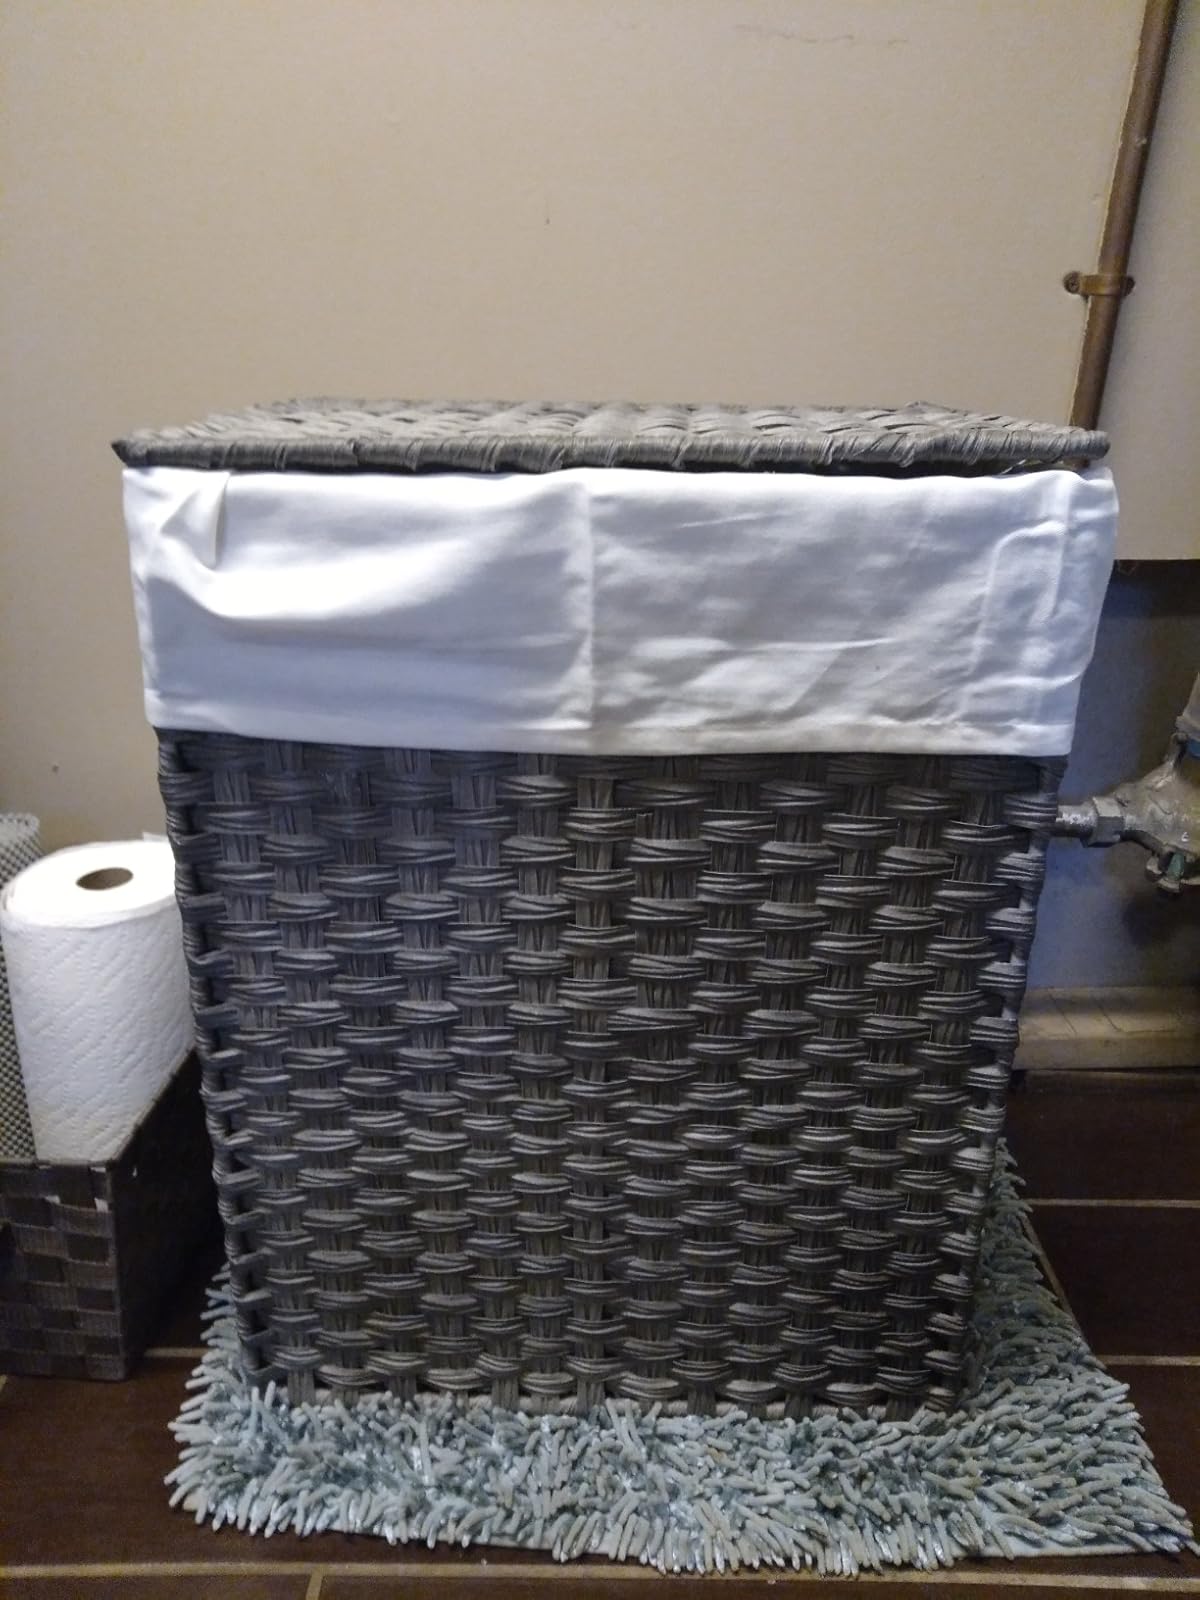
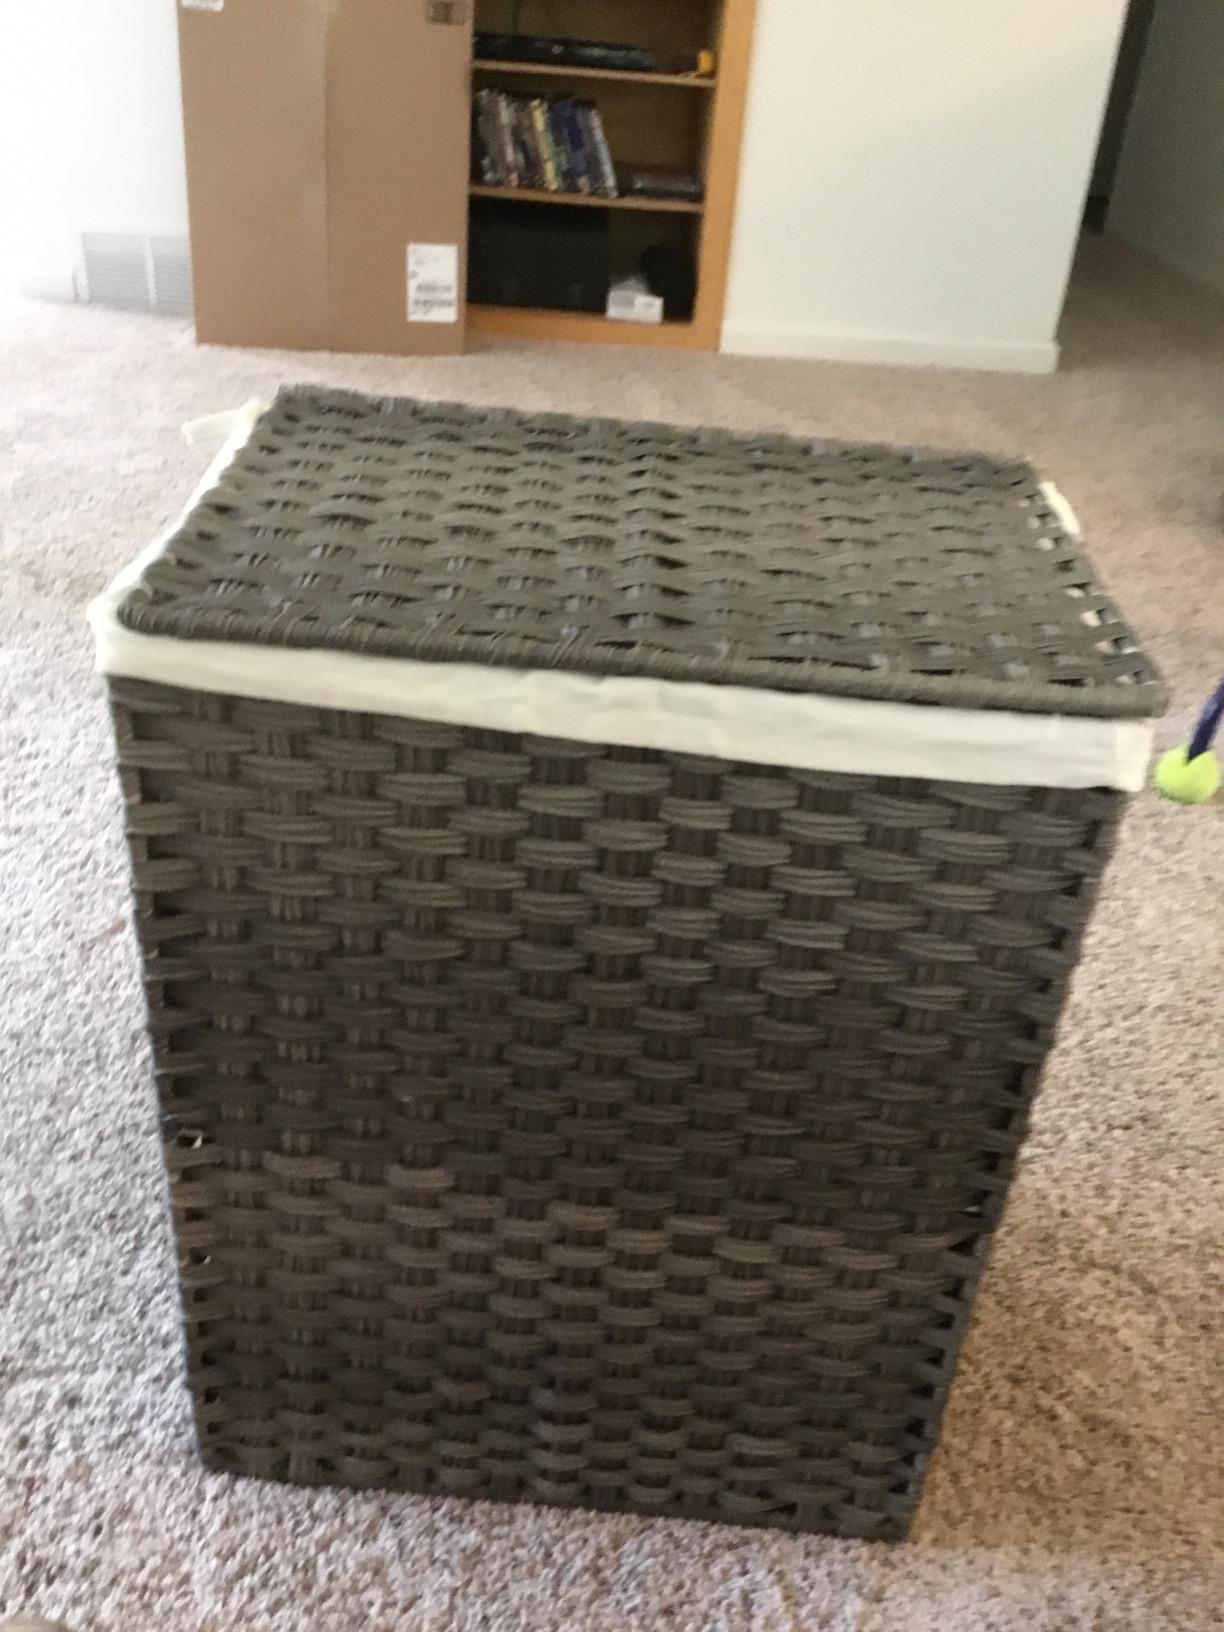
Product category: items_hamper
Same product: yes